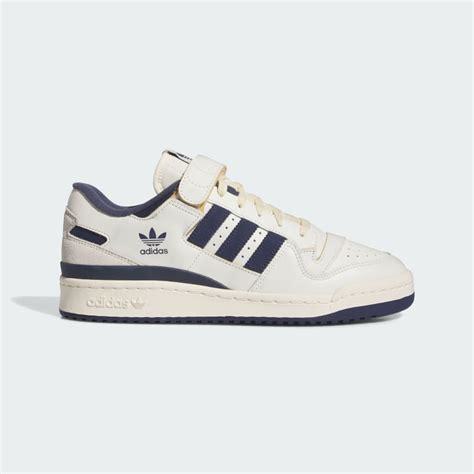
Brand: Adidas
Model: Forum 84